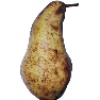
Label: Pear Abate 1